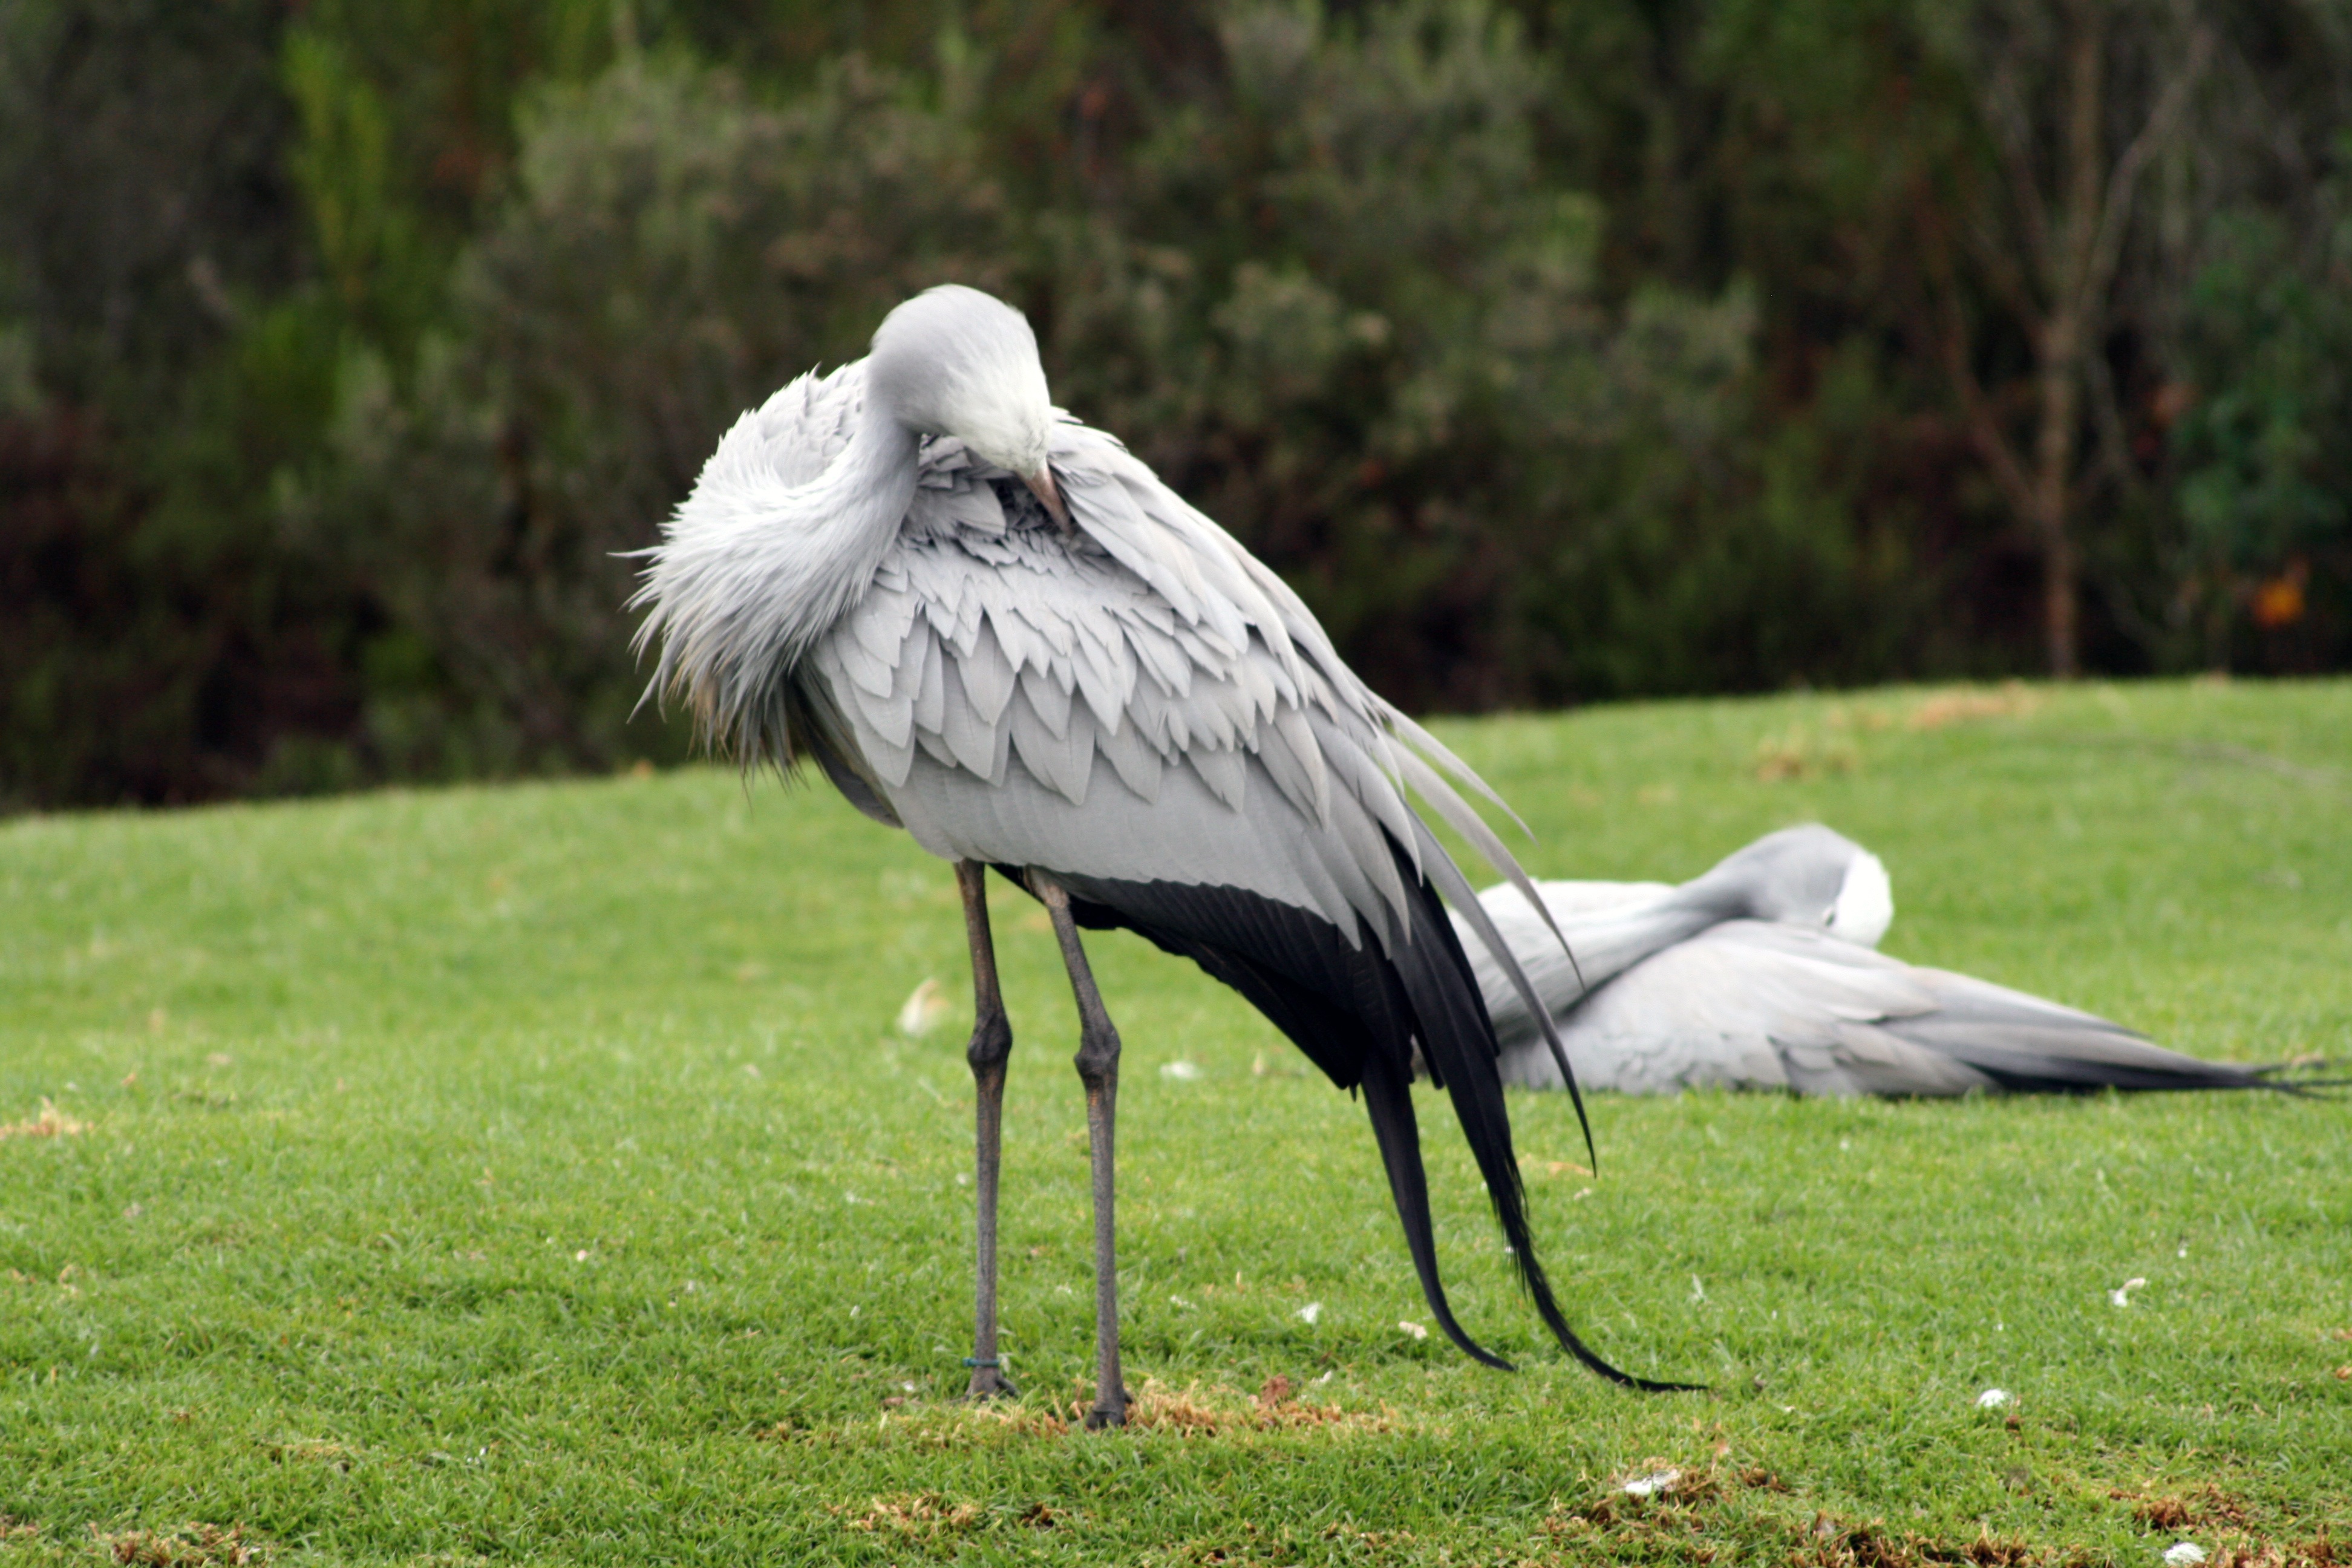
bird, wing, wildlife, beak, blue, feather, fauna, stork, wings, endangered, vertebrate, crane, bill, cape, south africa, white stork, blue crane, national bird, garden route, preen, ciconiiformes, crane like bird, marabou stork